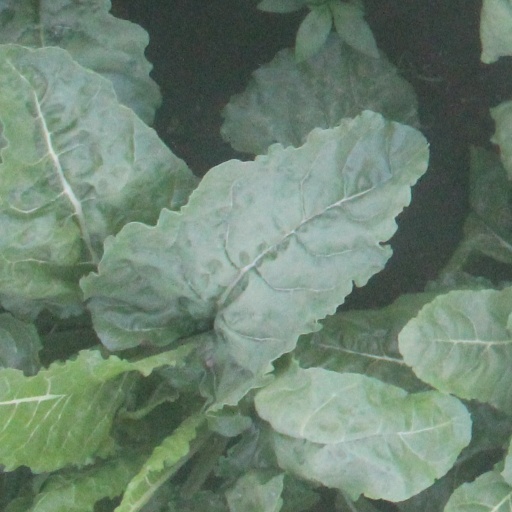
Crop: sugar beet